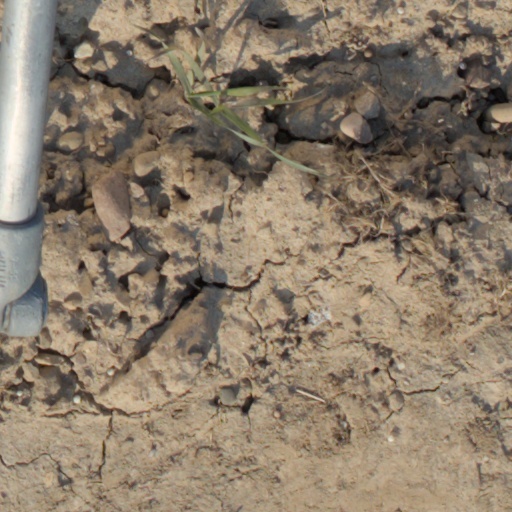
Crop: wheat